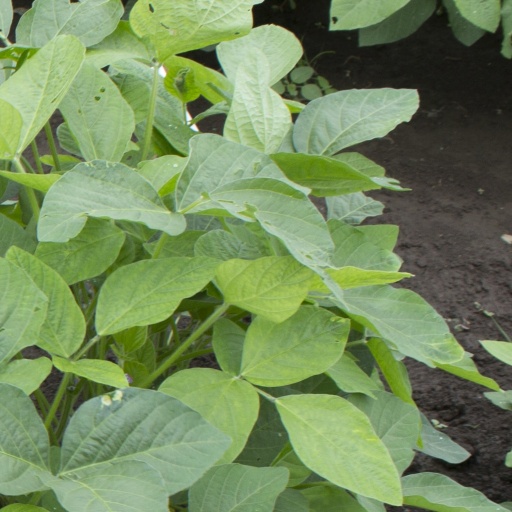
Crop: soybean